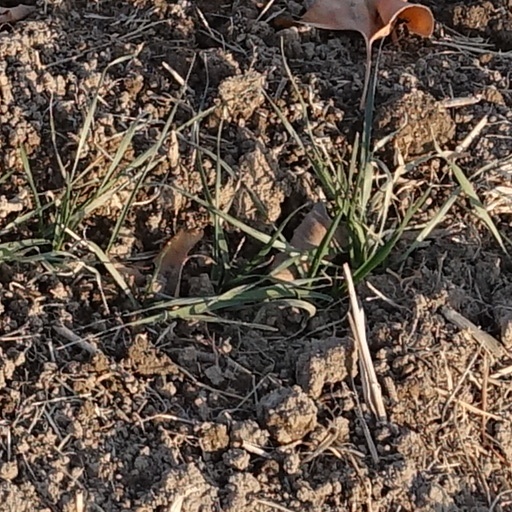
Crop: wheat